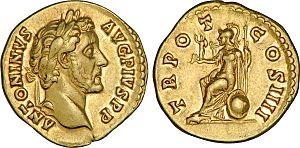
Antonin le Pieux est un empereur romain, qui régna de 138 à 161. Par son père Titus Aurelius Fulvus, consul en 89, et son grand-père Titus Aurelius Fulvus, consul en 85, il est originaire de Nemausus.